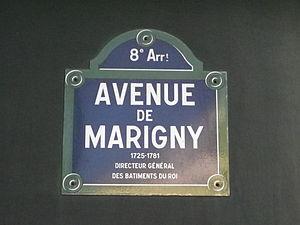
Plaque de l'avenue de Marigny, dans le 8e arrondissement de Paris
L’avenue de Marigny est une voie du 8ᵉ arrondissement de Paris. Elle commence avenue des Champs-Élysées et se termine place Beauvau et rue du Faubourg-Saint-Honoré.
Cet article donne une liste des voies du 8ᵉ arrondissement de Paris, en France.